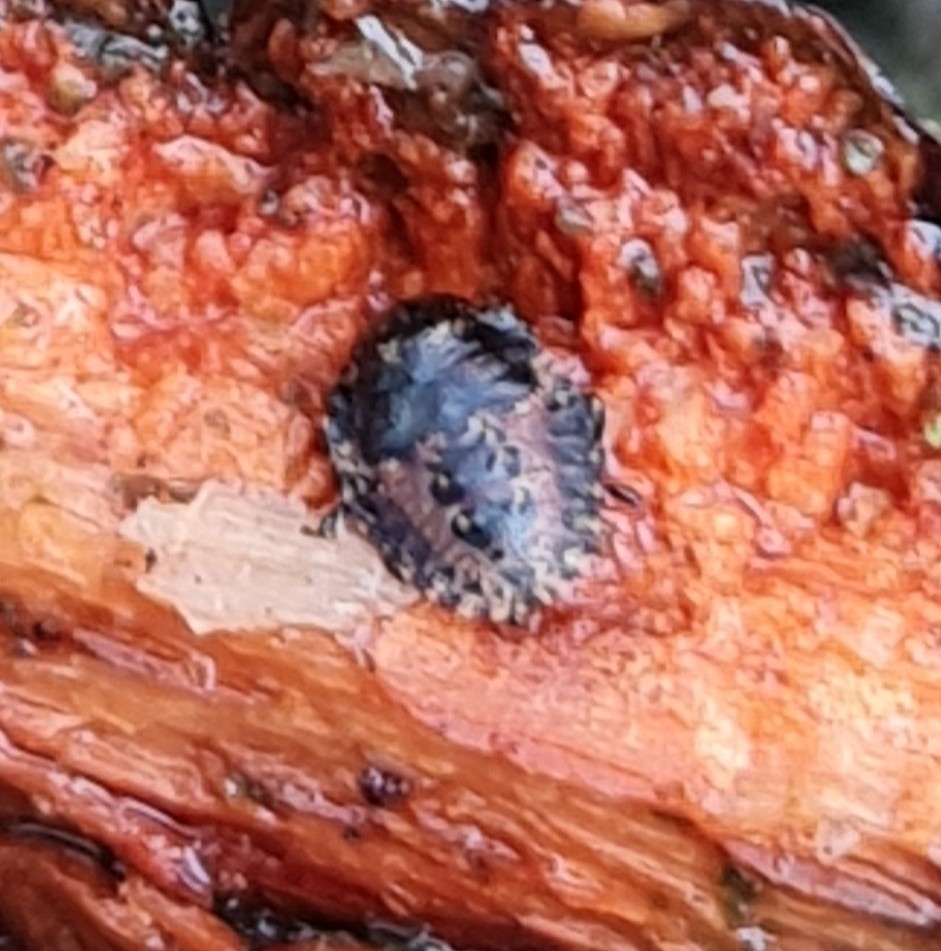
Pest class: stink_bug